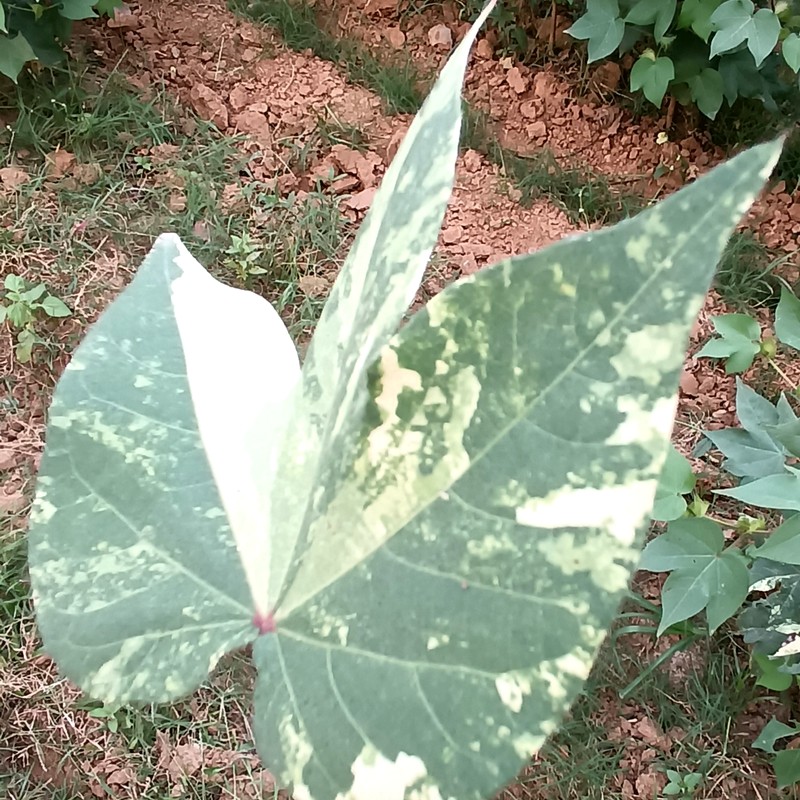
Label: Leaf Variegation